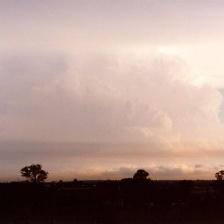
Cloud type: Cumulonimbus